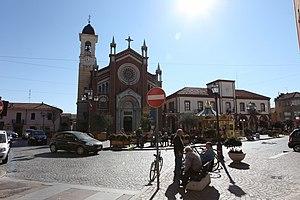
Orbassano est une commune de la ville métropolitaine de Turin dans le Piémont en Italie.